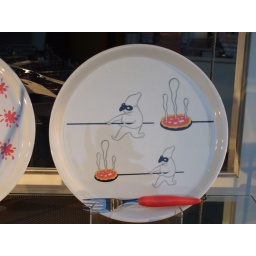
Cool pizza plate thing I saw in a store window and immediately hated the store for being closed.